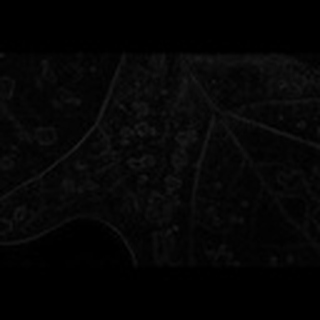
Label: cotton_target_spot